Corte Capitanale

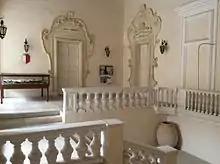
Stairway with the doors of the courtrooms

Its linking to the palace was a symbolic gesture to convey the fact that the courts were under the jurisdiction of the Order of St. John. The courthouse was also linked to the Bishop's Palace through a now-blocked underground passage, indicating the Church's role in the courts.